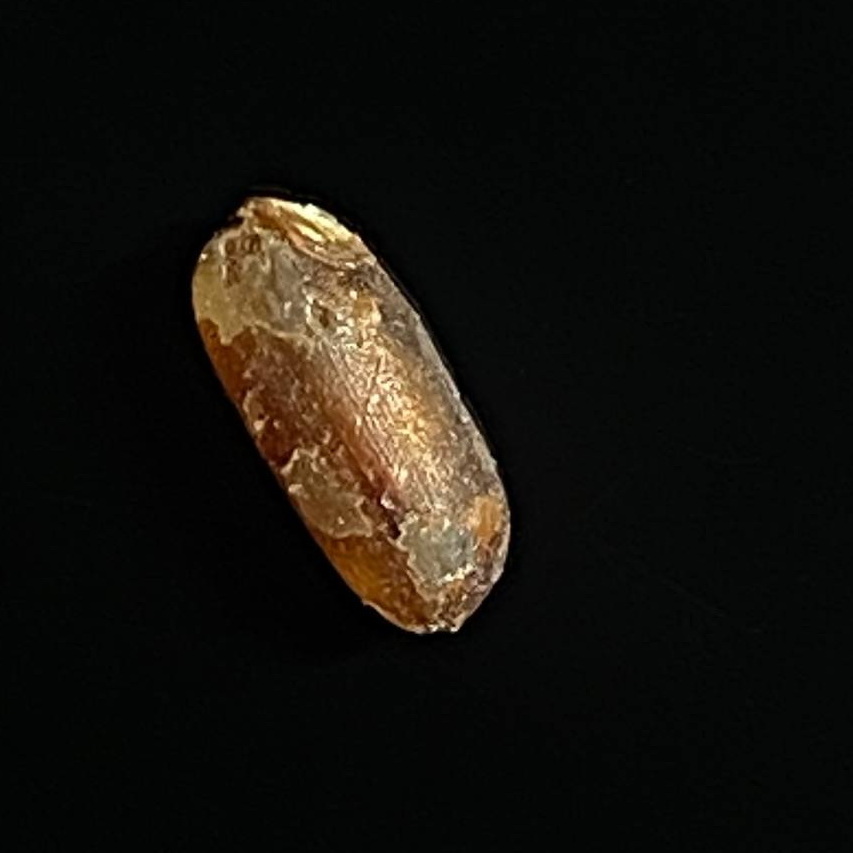
Rice variety: Lal_Biroi